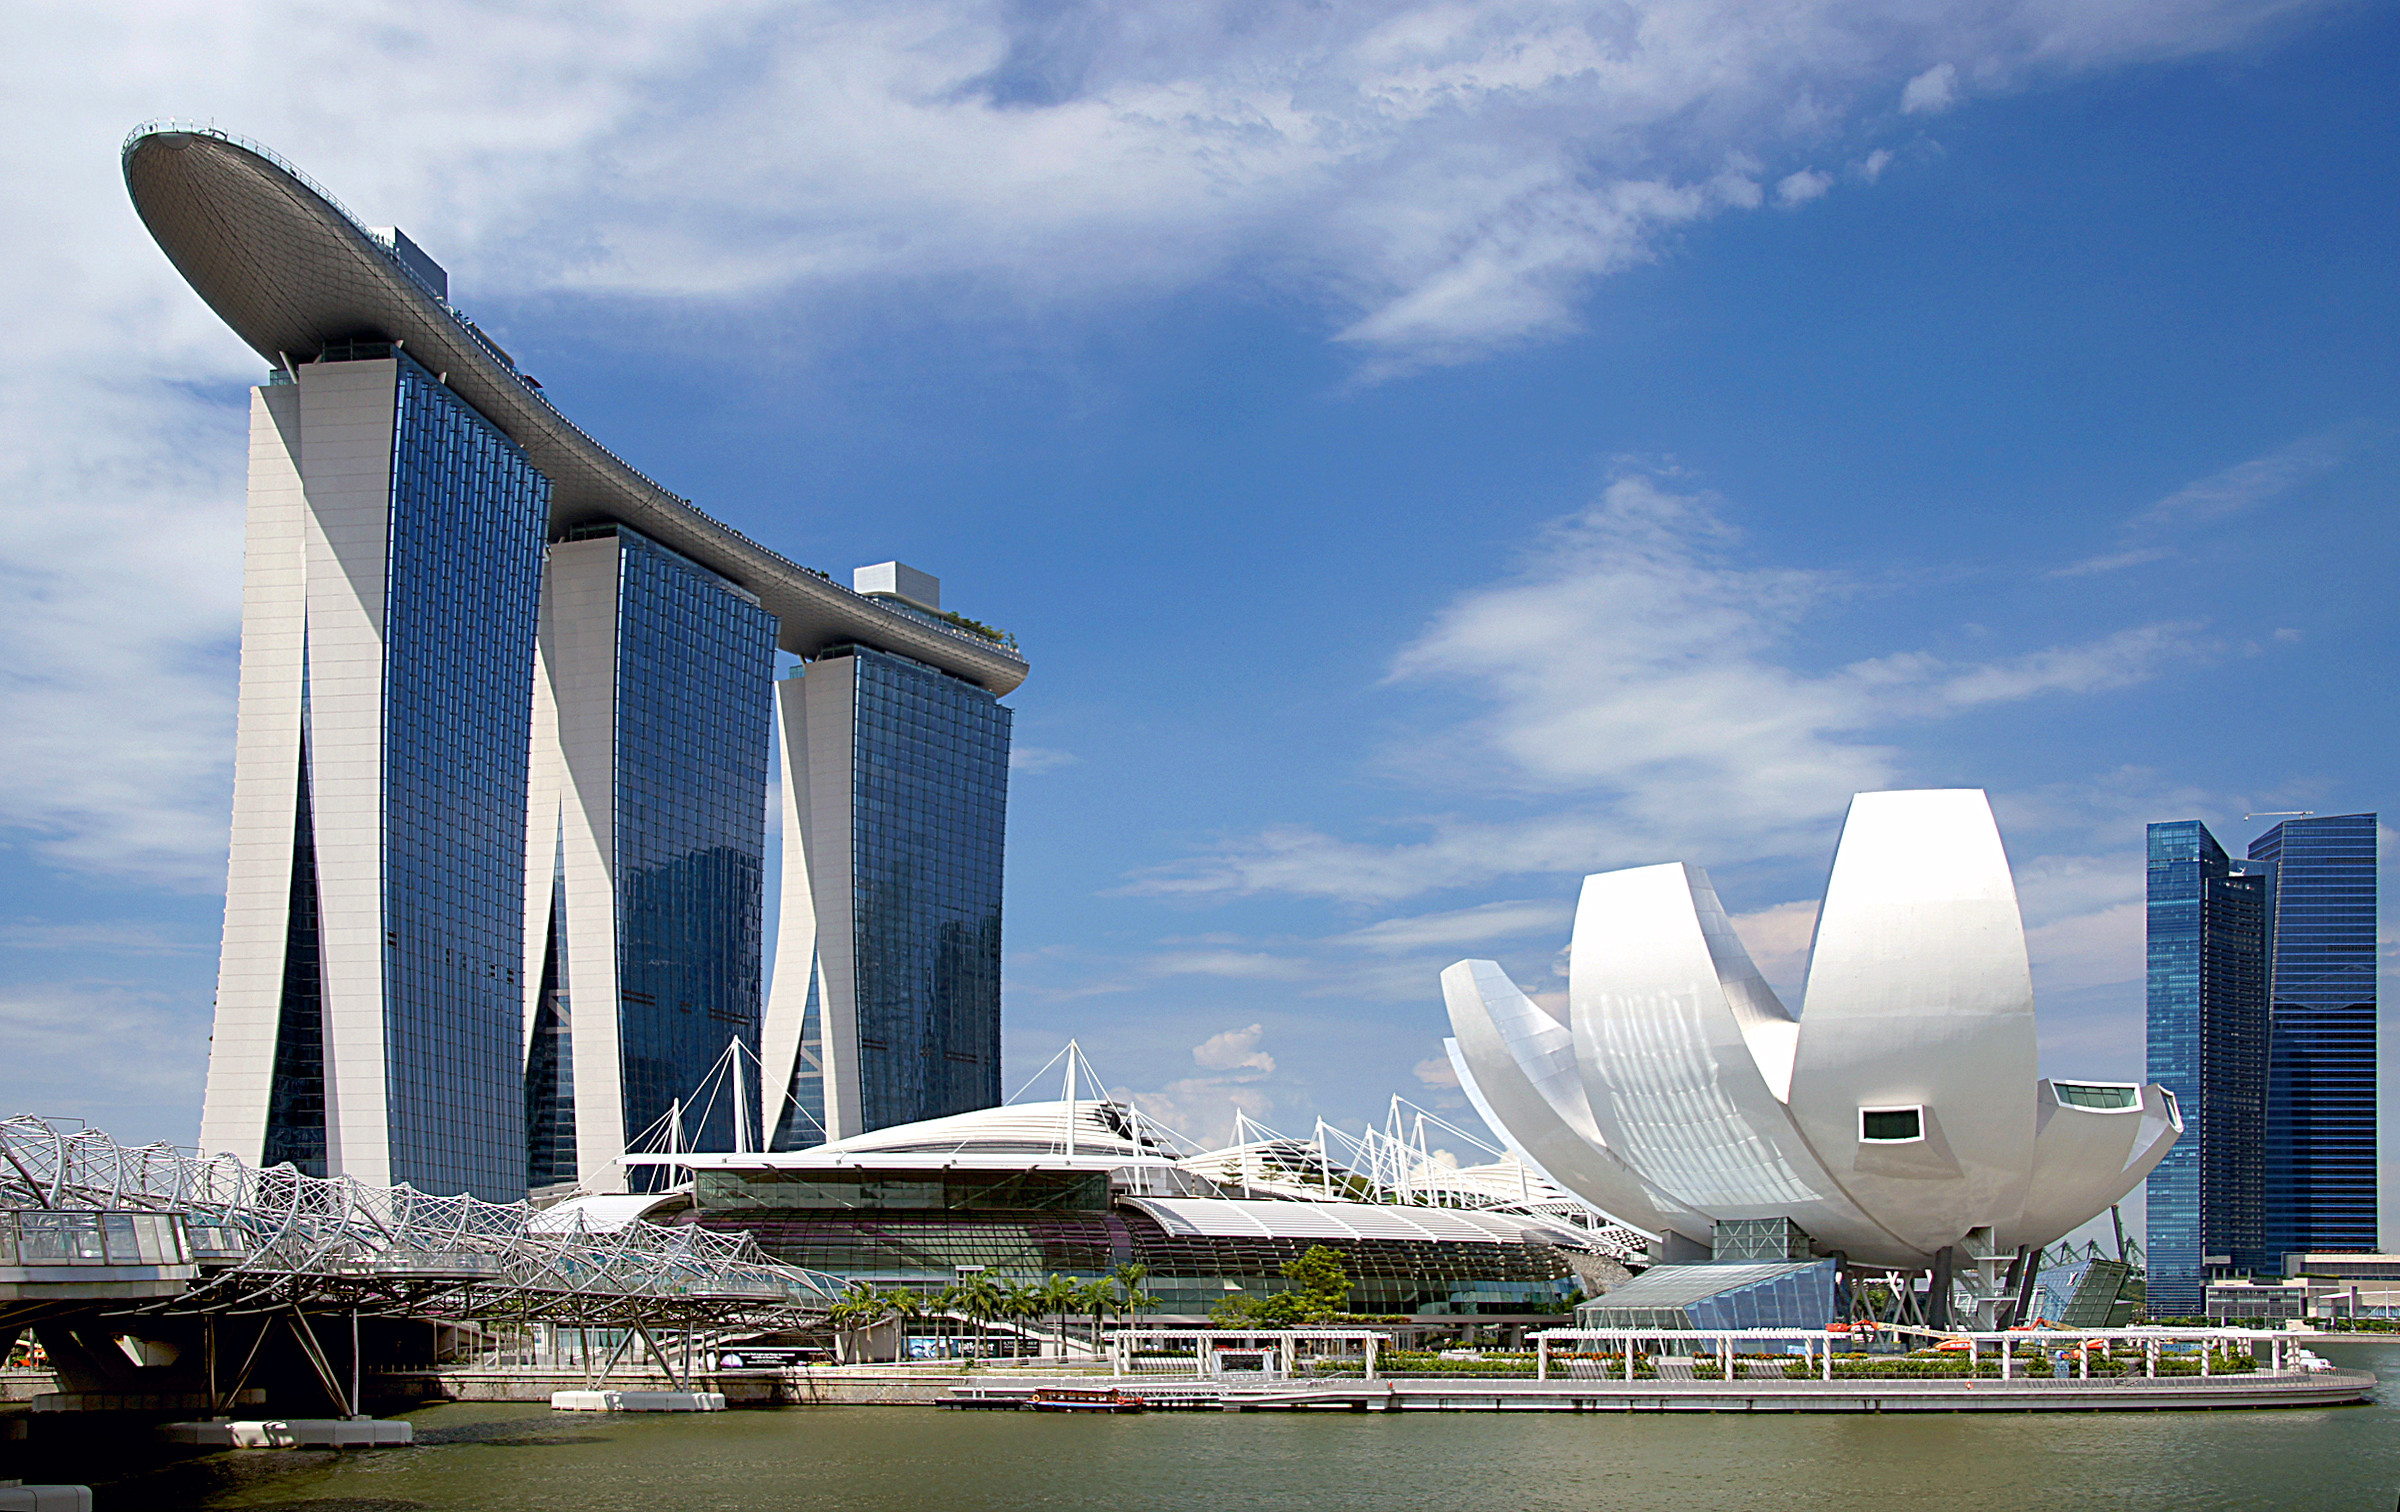
sea, structure, vehicle, opera house, landmark, publicdomain, sonydslra580, sightseeingsingapore, tamron18270mmpzd, marinabaysingapore, marinasandsresorthotel, artsciencemuseum, hotelssingapore, hoponhopoffsingapore